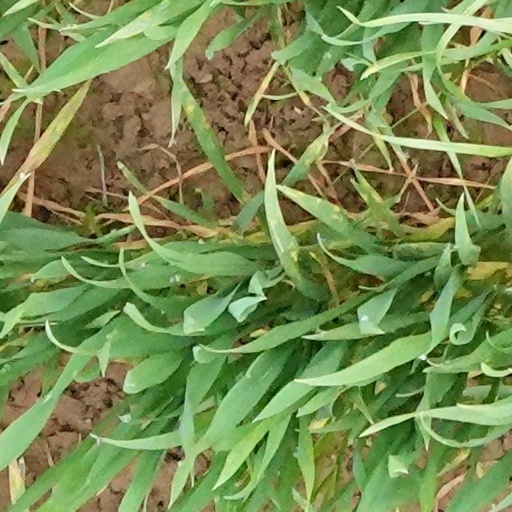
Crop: wheat